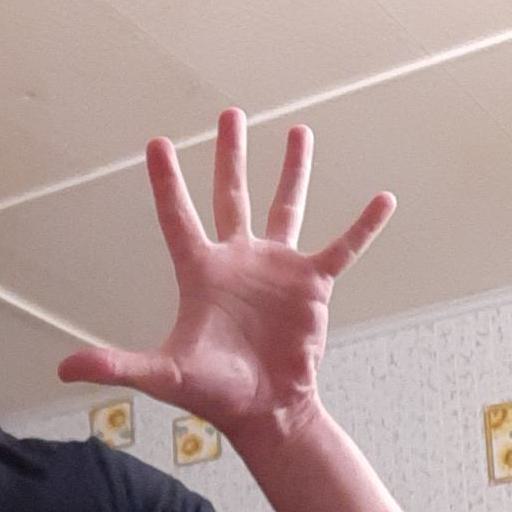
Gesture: palm